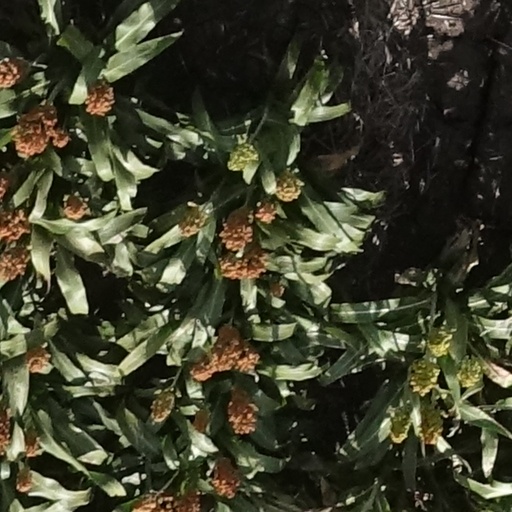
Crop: sorghum